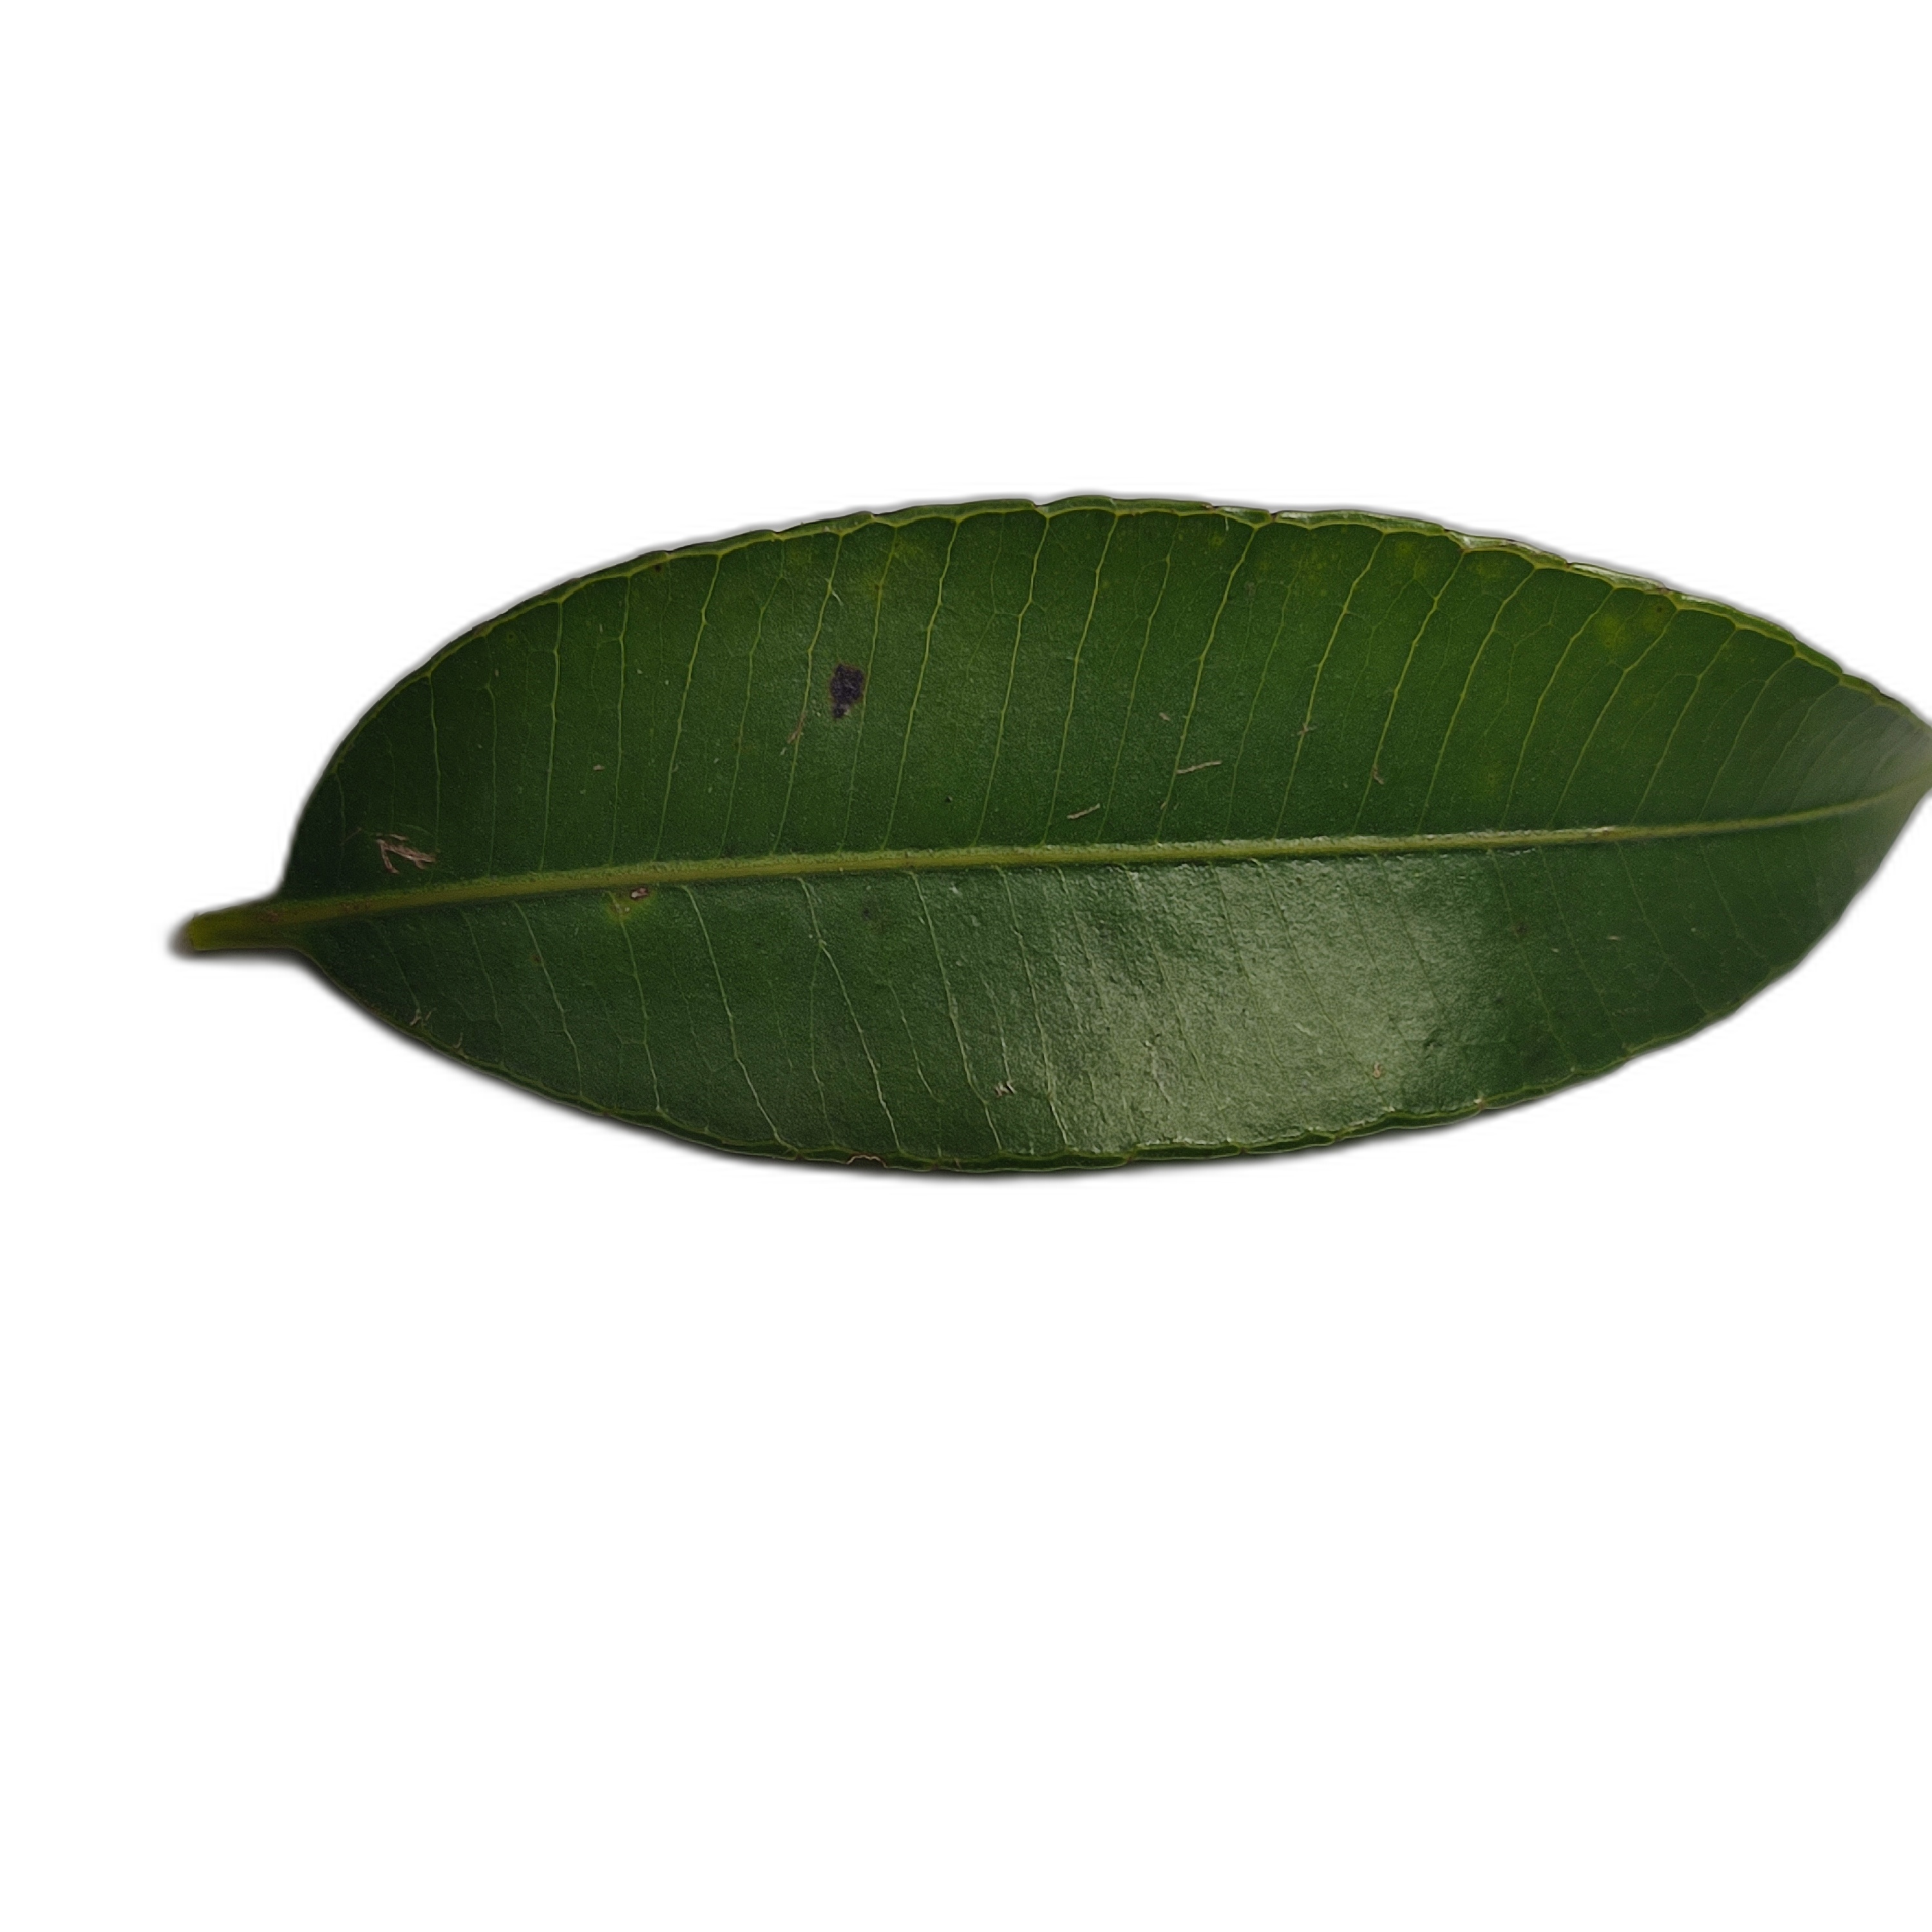
Label: healthy